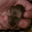
Label: mouse